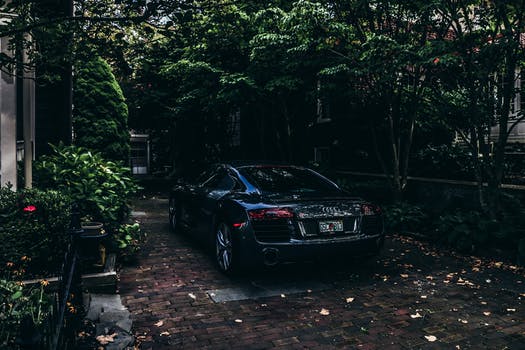
Label: No Watermark